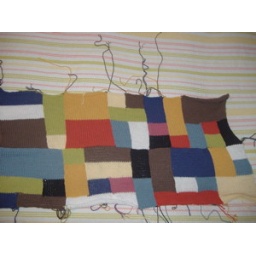
A baby blanket I'm making. It is inspired by the yellow brick road quilt pattern.